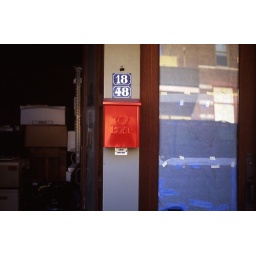
The door to Bruce's Studio. The sign below the mailbox says &amp;quot;Chien Lunatique,&amp;quot; which means &amp;quot;mad dog&amp;quot; in french.